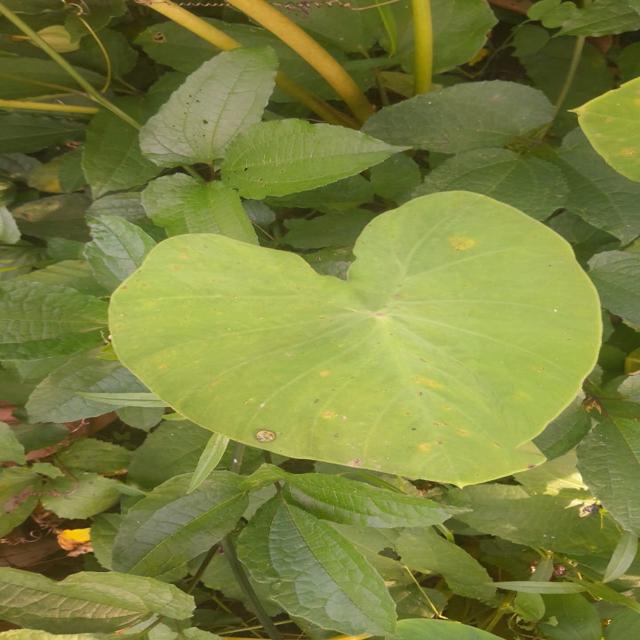
Label: Early_Blight